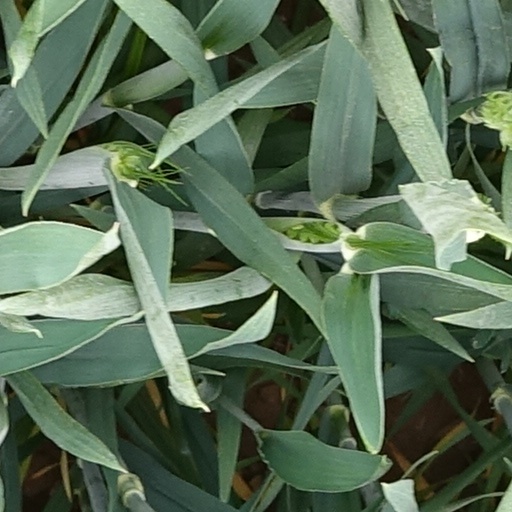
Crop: wheat